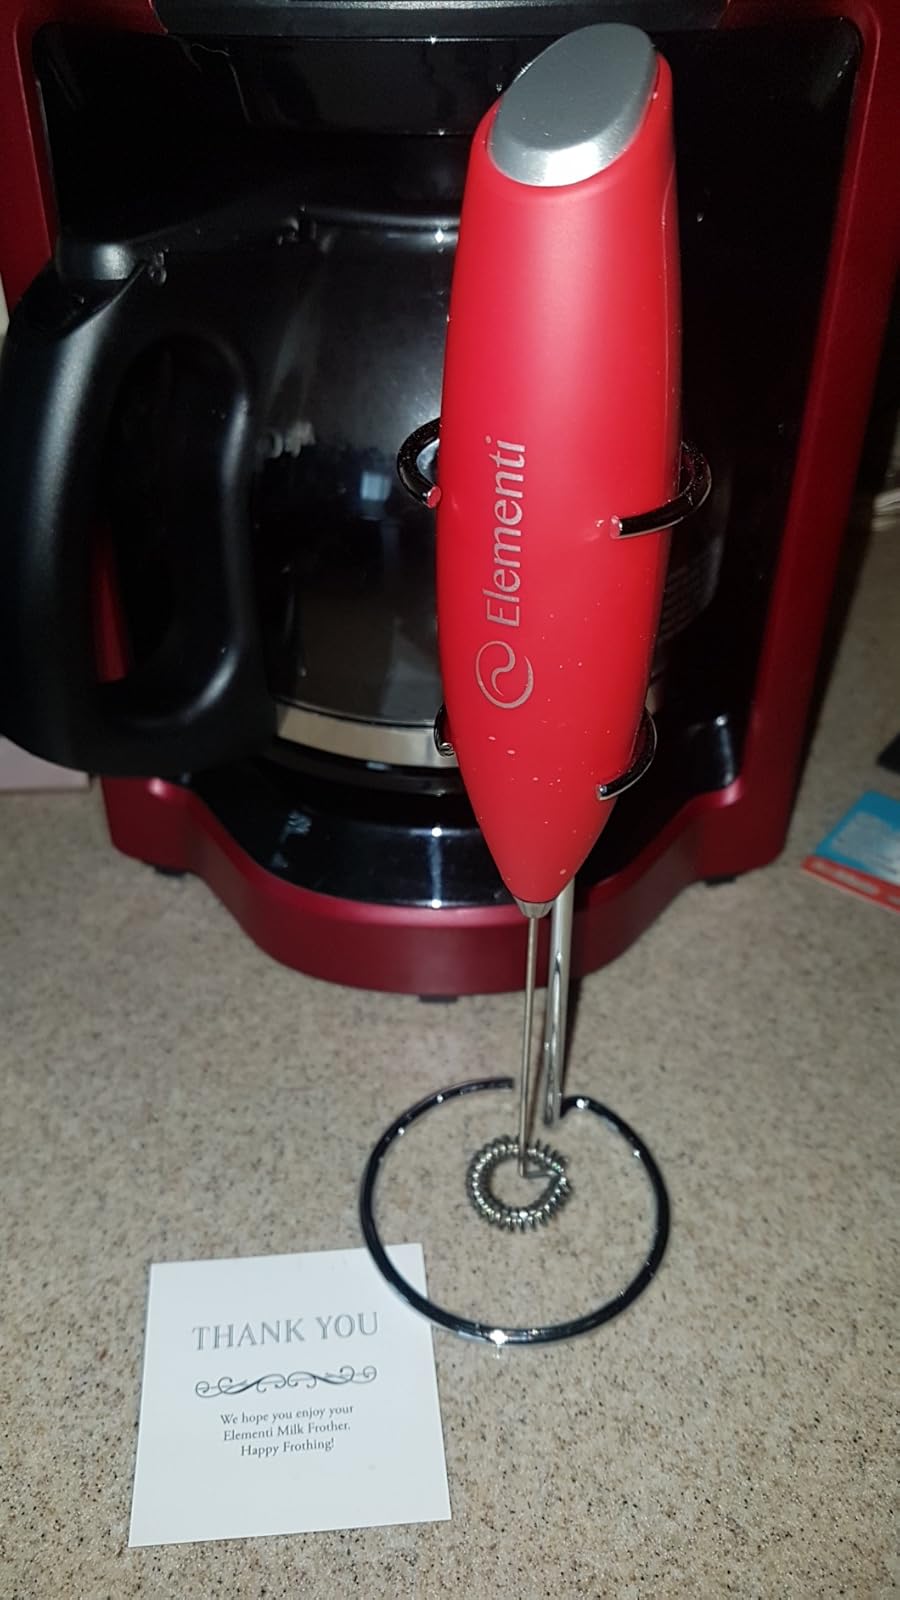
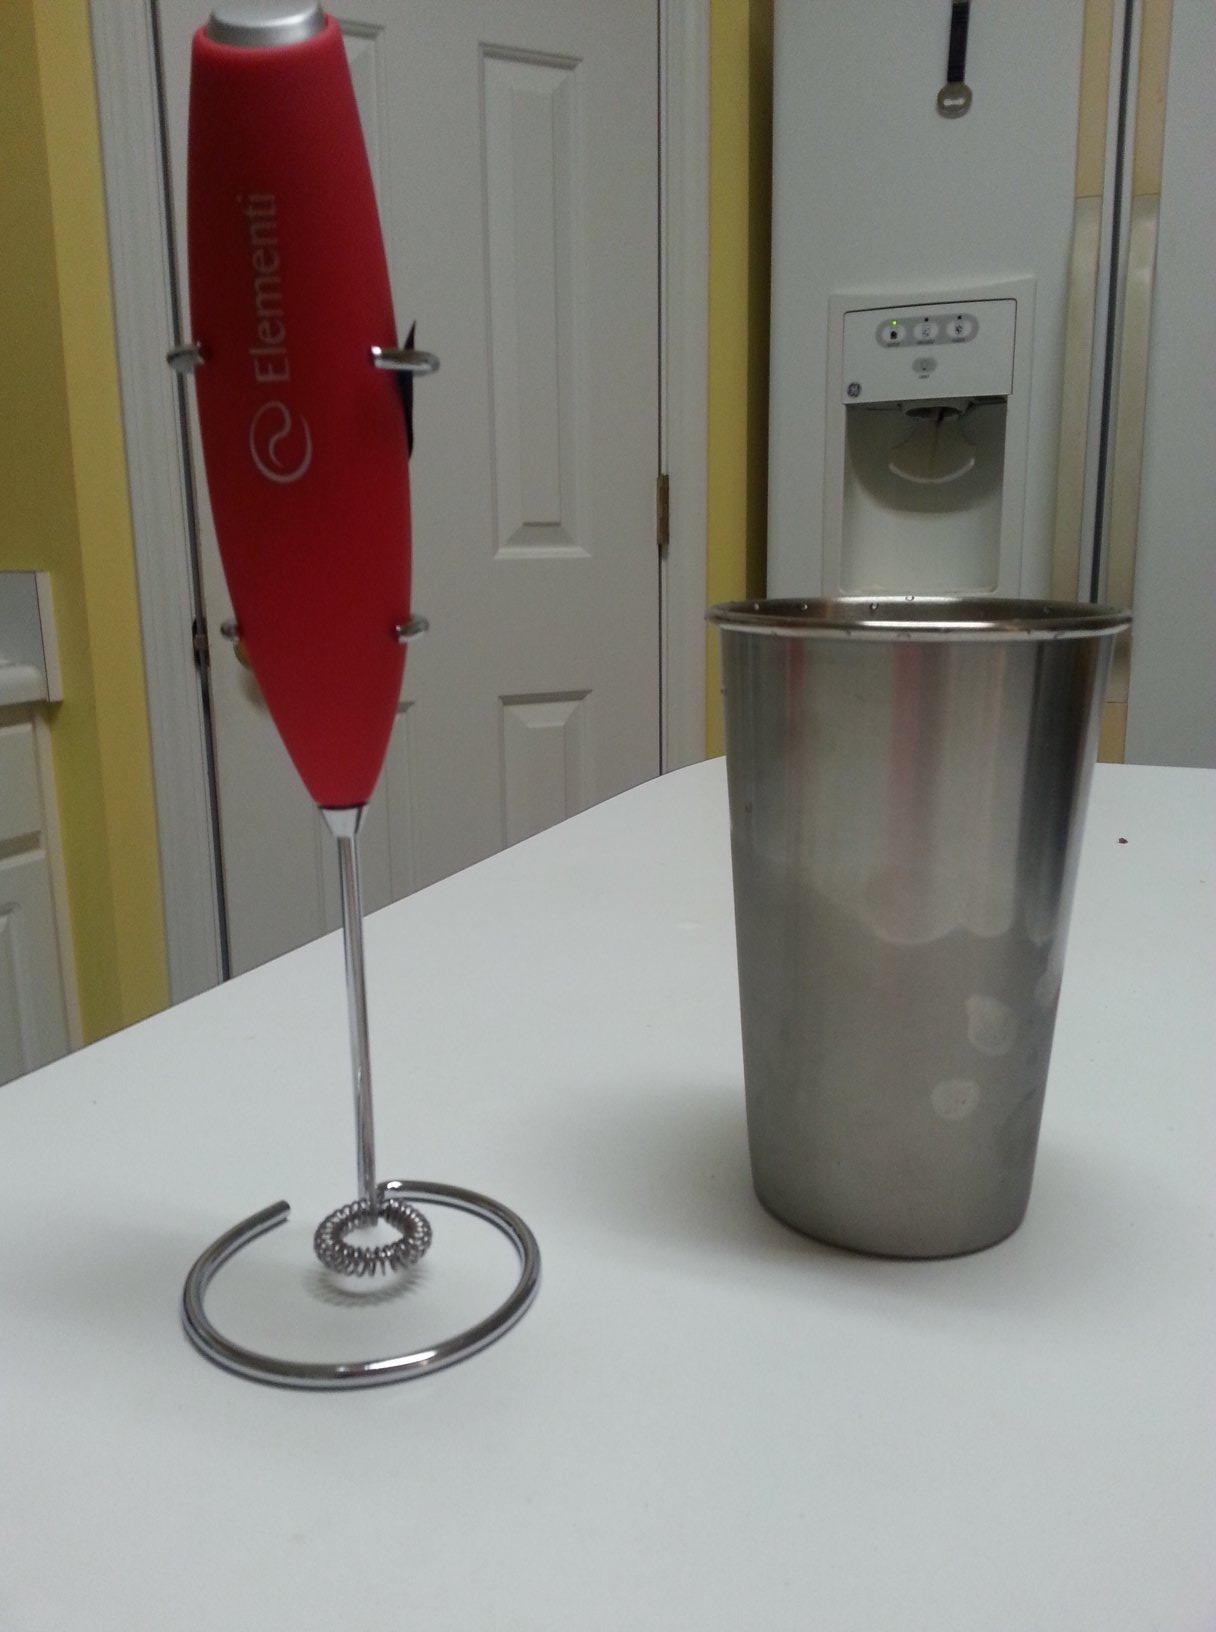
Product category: items_mixer
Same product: yes